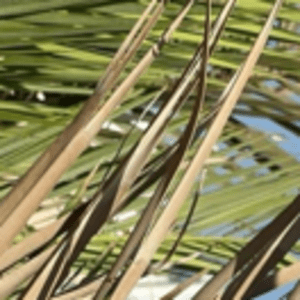
Label: Manganese Deficiency